Mothers Against Drunk Driving

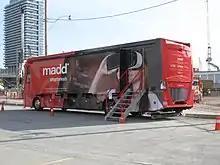
MADD SmartWheels bus in Toronto, Canada

Radley Balko, an advocate for decriminalizing drunk driving, argued in a December 2002 article that MADD's policies were becoming overbearing. "In fairness, MADD deserves credit for raising awareness of the dangers of driving while intoxicated. It was almost certainly MADD's dogged efforts to spark public debate that effected the drop in fatalities since 1980, when Candy Lightner founded the group after her daughter was killed by a drunk driver," Balko wrote. "But MADD is at heart a bureaucracy, a big one. It boasts an annual budget of $45 million, $12 million of which pays for salaries, pensions and benefits. Bureaucracies don't change easily, even when the problems they were created to address change." CharityWatch gives MADD a "C−" grade.